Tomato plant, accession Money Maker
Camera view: bottom (45 deg); turntable rotation: 270 degrees
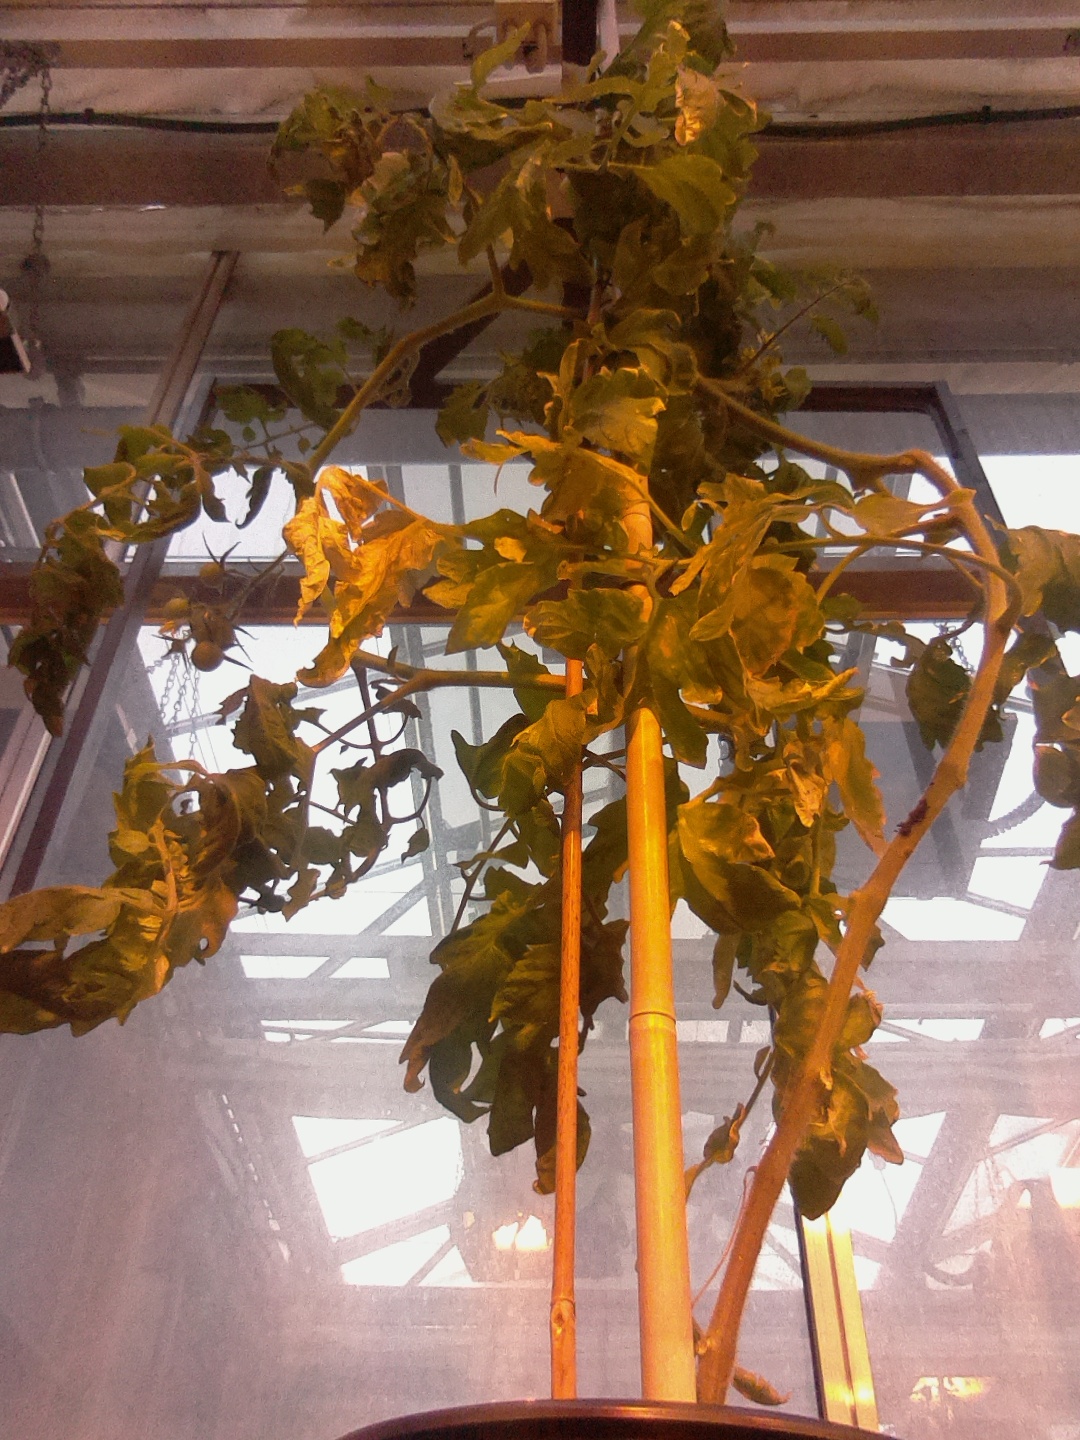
BBCH growth stage 77: 70%-80% of final fruit size